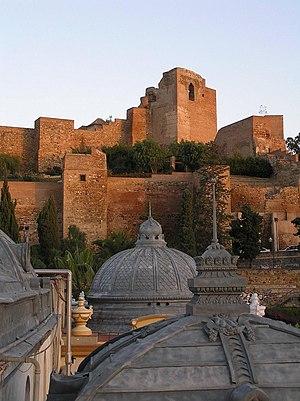
Malaga est une ville espagnole, capitale de la province de Malaga faisant partie de la Communauté autonome d'Andalousie. Malaga est située à l'extrémité ouest de la mer Méditerranée et dans le sud de la péninsule Ibérique, à environ 100 kilomètres à l'est du détroit de Gibraltar.